Jean-Baptiste-Pierre Lebrun

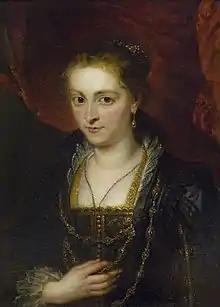
Peter Paul Rubens, "Suzanne Fourment", c. 1625; bought by Lebrun for the Louvre in 1793

Born in Paris, he was the son of the painter Pierre Le Brun (1704–1771), who was himself a great-nephew to the renowned painter of King Louis XIV's reign, Charles Le Brun. From 1775 onwards he became one of the main art dealers and painting experts in Paris, specialising in restoring old masters, particularly Dutch ones, and publishing catalogues of them for commercial purposes. His own collection included Ochtervelt's "Street Musicians at the Door" and later an "Immaculate Conception" by Bartolomé Esteban Murillo.